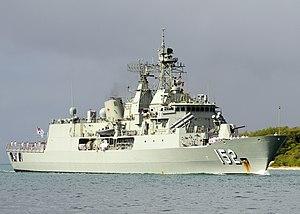
La classe Anzac est une série de frégates commandée par la marine australienne et la marine néo-zélandaise.